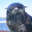
Label: seal